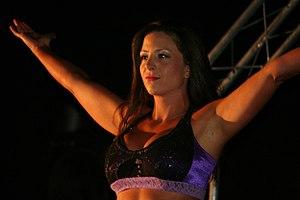
Serena Deeb est une catcheuse américaine, principalement connue pour son travail à la World Wrestling Entertainment durant l'année 2010 lorsqu'elle faisait partie de la Straight Edge Society commandée par CM Punk.